Agriculture in the Philippines

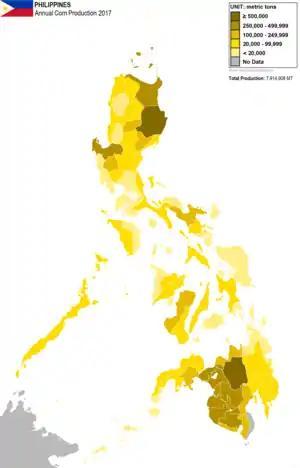
2017 Annual Corn Production of Philippine provinces

The Philippines is the 8th largest rice producer in the world, accounting for 2.8% of global rice production. The Philippines was also the world's largest rice importer in 2010. In 2010, nearly 15.7 million metric tons of palay (pre-husked rice) were produced. In 2010, "palay" accounted for 21.86% percent of gross value added in agriculture and 2.37% of GNP. Self-sufficiency in rice reached 88.93% in 2015.